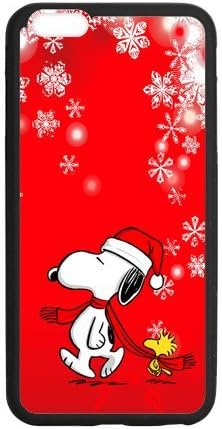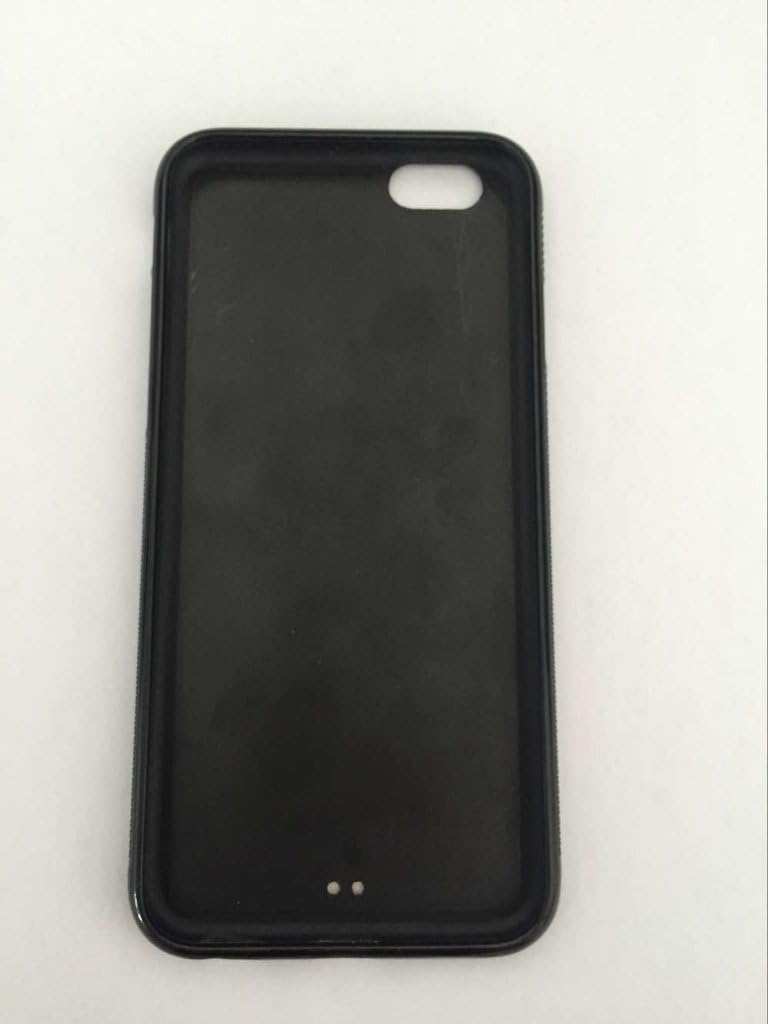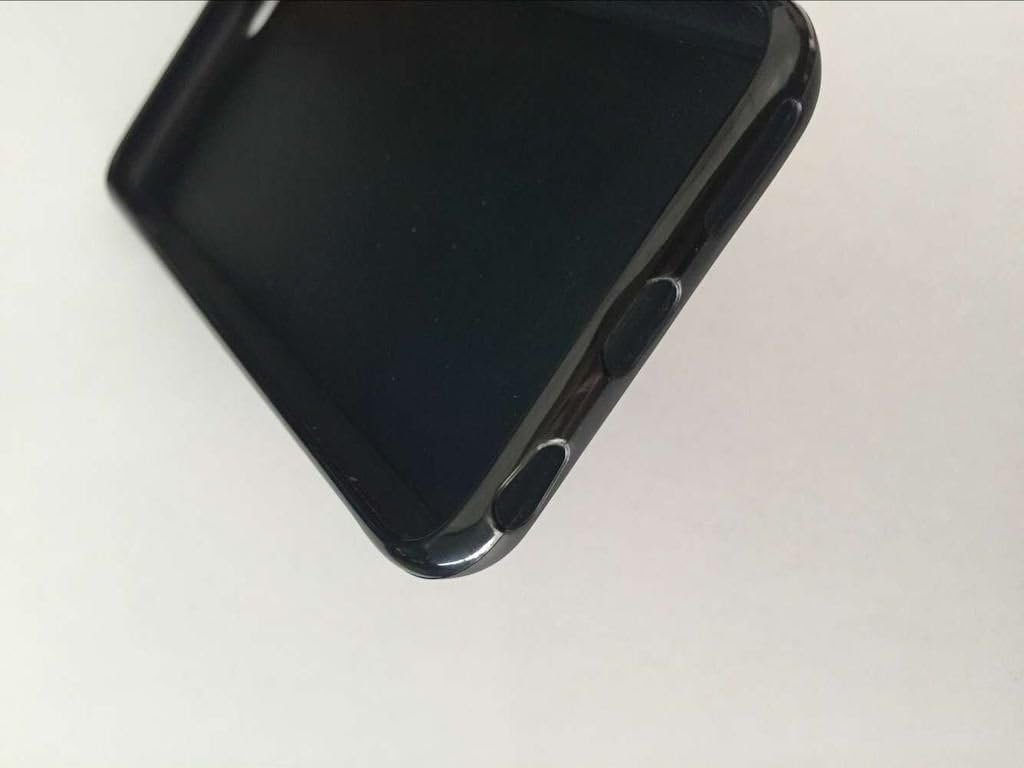
Fayruz-[6 Plus & 6S Plus Case] Hard Protective Rubber Case for iPhone 6 Plus 6S Plus - Snoopy Woodstock -I6SP122
Category: Cell Phones & Accessories
Perfect fit for iPhone 6 Plus and iPhone 6S Plus. Case is made of shock absorbent rubber silicone material that will provide excellent protection from drop and impact. It covering the back, sides, and corners of the phone, allows full access to all ports and buttons. Case is slightly raised in the front to protect screen when phone is laying face down. This is NOT an actual 3D case. It is a printed image on a case. The back printing pic is made from our special ink that transfers the image on to the shinning aluminum back finish with best quality. The image will never fade or get distort from key scratches and other items that rub against the case in your pocket or purse. Case Color Available: Black / White. Main Picture will be the default color. Buyer is Responsible for Shipping if item is sent back due to undeliverable address. After checkout, check your order informations carefully. Thanks.
Features: Suitable for iPhone 6 Plus and iPhone 6S Plus (Want the same case for the regular iPhone 6 / 6S, leave us a message after checkout.) | 100% Brand New & High Quality Rubber Material & 100% Satisfaction Guaranteed | Full access to all ports & buttons, Protects your phone from external scratches and shocks or dirt. | Made of High Quality Durable Rubber. Color Options: Black or White | The case covers the back and corners of your phone, Maximum protection for your device.